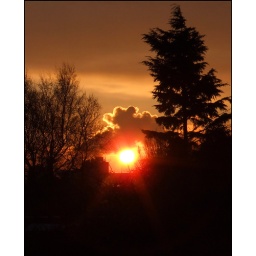
View out of my bathroom window one morning this week, taken around 6.30am